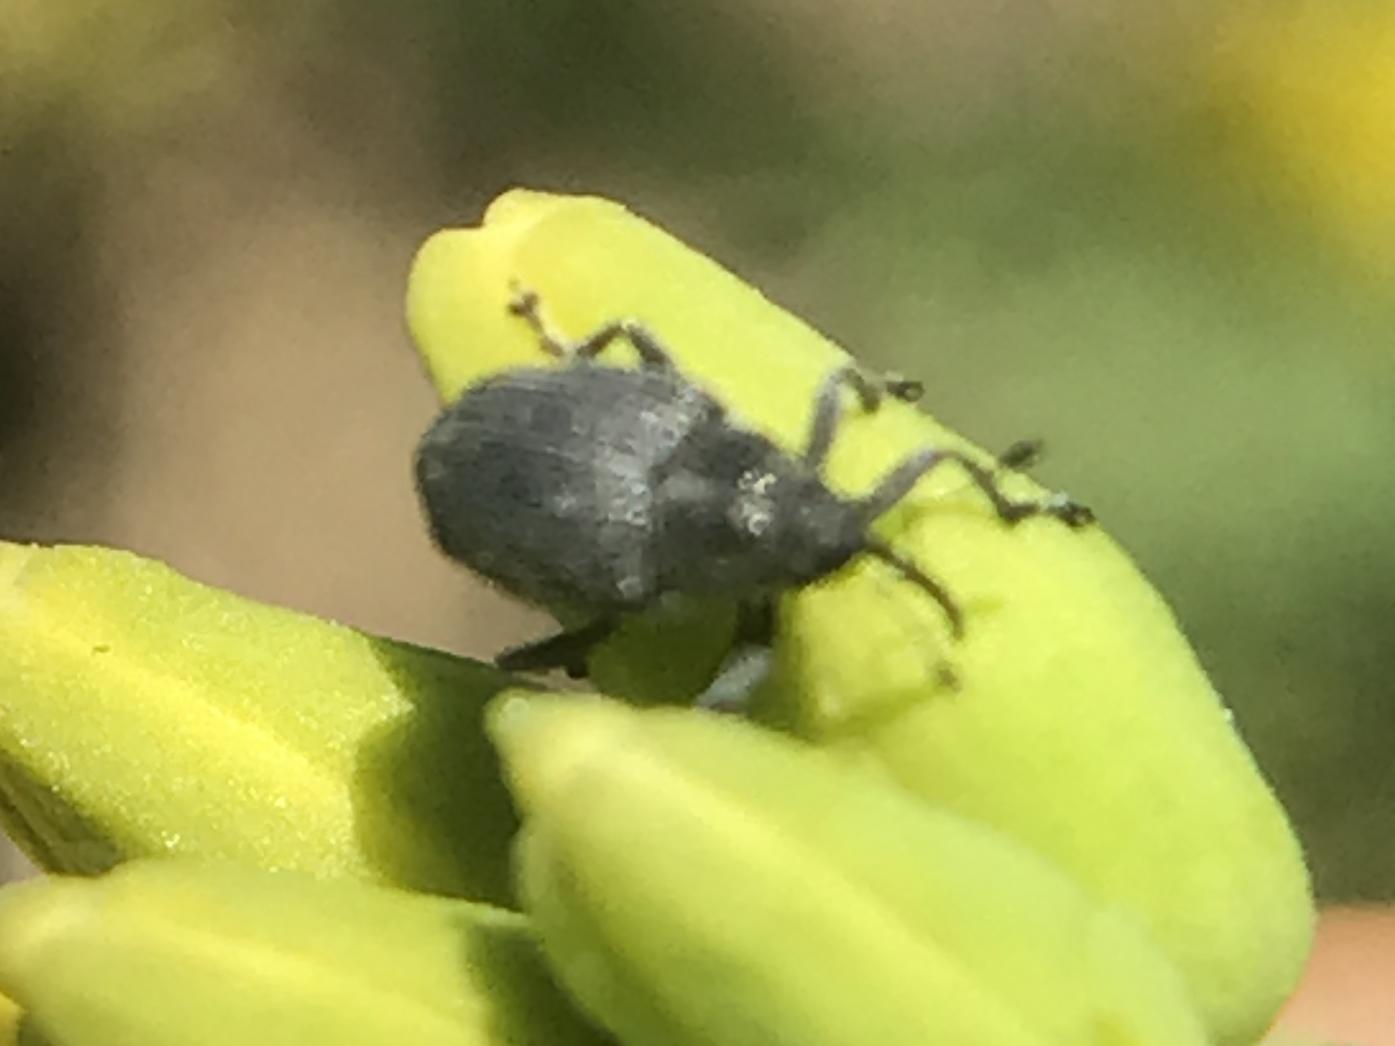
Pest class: Cabbage_seedpod_weevil